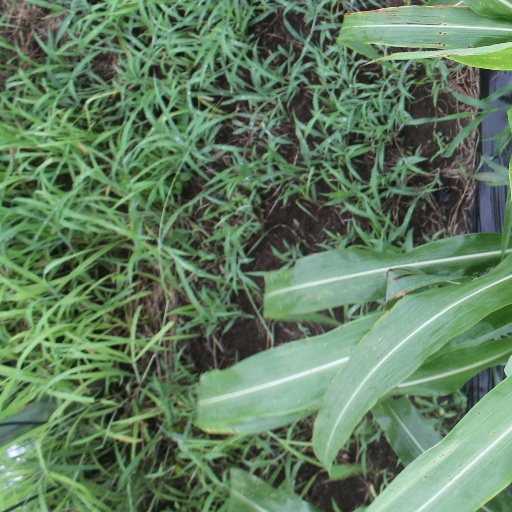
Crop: sorghum